Portland Trail Blazers

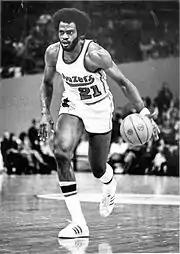
Sidney Wicks, who played in four NBA All-Star Games while with the Trail Blazers, won the 1971–72 NBA Rookie of the Year Award after averaging 24.5 points per game and 11.5 rebounds per game.

Sports promoter and Trail Blazers founder Harry Glickman sought a National Basketball Association (NBA) franchise for Portland as far back as 1955 when he proposed two new expansion teams, the other to be located in Los Angeles. When the Memorial Coliseum was opened in 1960 Glickman saw the potential it could serve as a professional basketball venue but it was not until February 6, 1970, that the NBA board of governors granted him the rights to a franchise in Portland. To raise the money for the $3.7 million admission tax, Glickman associated himself to real estate magnates Robert Schmertz of New Jersey, Larry Weinberg of Los Angeles and Herman Sarkowsky of Seattle. Two weeks later, on February 24, team management held a contest to select the team's name and received more than 10,000 entries. The most popular choice was "Pioneers", but that name was excluded from consideration as it was already used by sports teams at Portland's Lewis & Clark College. The name "Trail Blazers" received 172 entries, and was ultimately selected by the judging panel, being revealed on March 13 in the halftime of a SuperSonics game at the Memorial Coliseum. Derived from the trail blazing activity by explorers making paths through forests, Glickman considered it a name that could "reflect both the ruggedness of the Pacific Northwest and the start of a major league era in our state". Despite initial mixed response, the Trail Blazers name, often shortened to just "Blazers", became popular in Oregon. While not directly connected, the Portland Trail Blazers do bear the namesake of the Salem Trailblazers who played in the Pacific Coast Professional Basketball League (PCPBL).